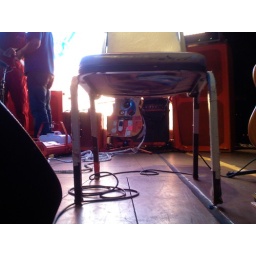
under Michael's chair we see WC's wubbie guitar